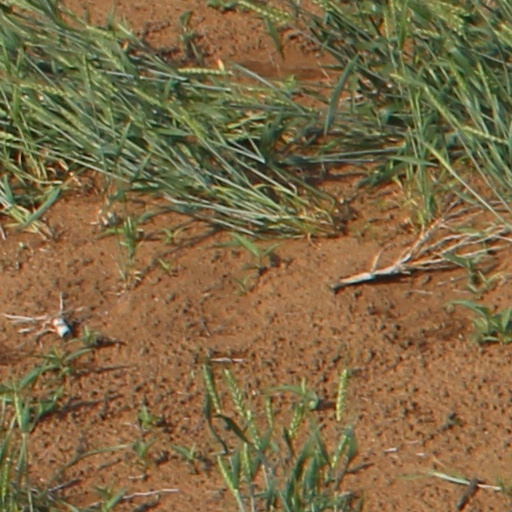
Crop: wheat